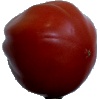
Label: Tomato Heart 1